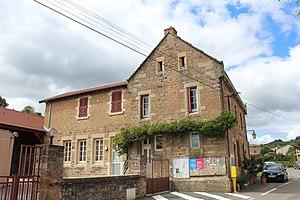
Mairie de Chasselas.
Chasselas est une commune française située dans le département de Saône-et-Loire en région Bourgogne-Franche-Comté.